The Magic Roundabout (film)

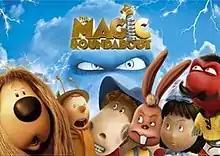
British theatrical release poster

The Magic Roundabout (also known as Sprung! The Magic Roundabout) is a 2005 animated adventure fantasy comedy film based on the television series of the same name. Unlike the show, which was presented with stop-motion animation, the film utilizes computer-generated animation. The story sees a group of unlikely heroes who go on a quest to stop a reawakened villain, who intends on freezing the world, from retrieving a set of powerful diamonds.